Hikaru no Go

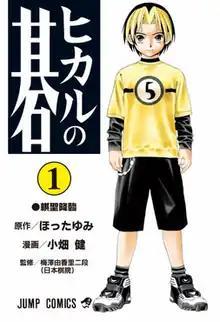
First volume cover, featuring Hikaru Shindo

is a Japanese manga series based on the board game Go, written by Yumi Hotta and illustrated by Takeshi Obata. The production of the series' Go games was supervised by Go professional Yukari Umezawa. It was serialized in Shueisha's "Weekly Shōnen Jump" from 1998 to 2003, with its chapters collected into 23 volumes. The story follows Hikaru, who discovers a Go board in his grandfather's attic. The object turns out to be haunted by a ghost named Sai, the emperor's former Go teacher in the Heian era. Sai finds himself trapped in Hikaru's mind and tells him which moves to play against opponents, astonishing onlookers with the boy's apparent level of skill at the game.